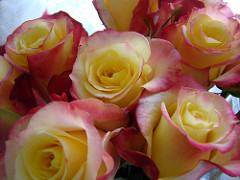
Flower: rose